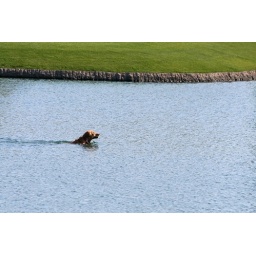
A dog swimming in the lake near my house.